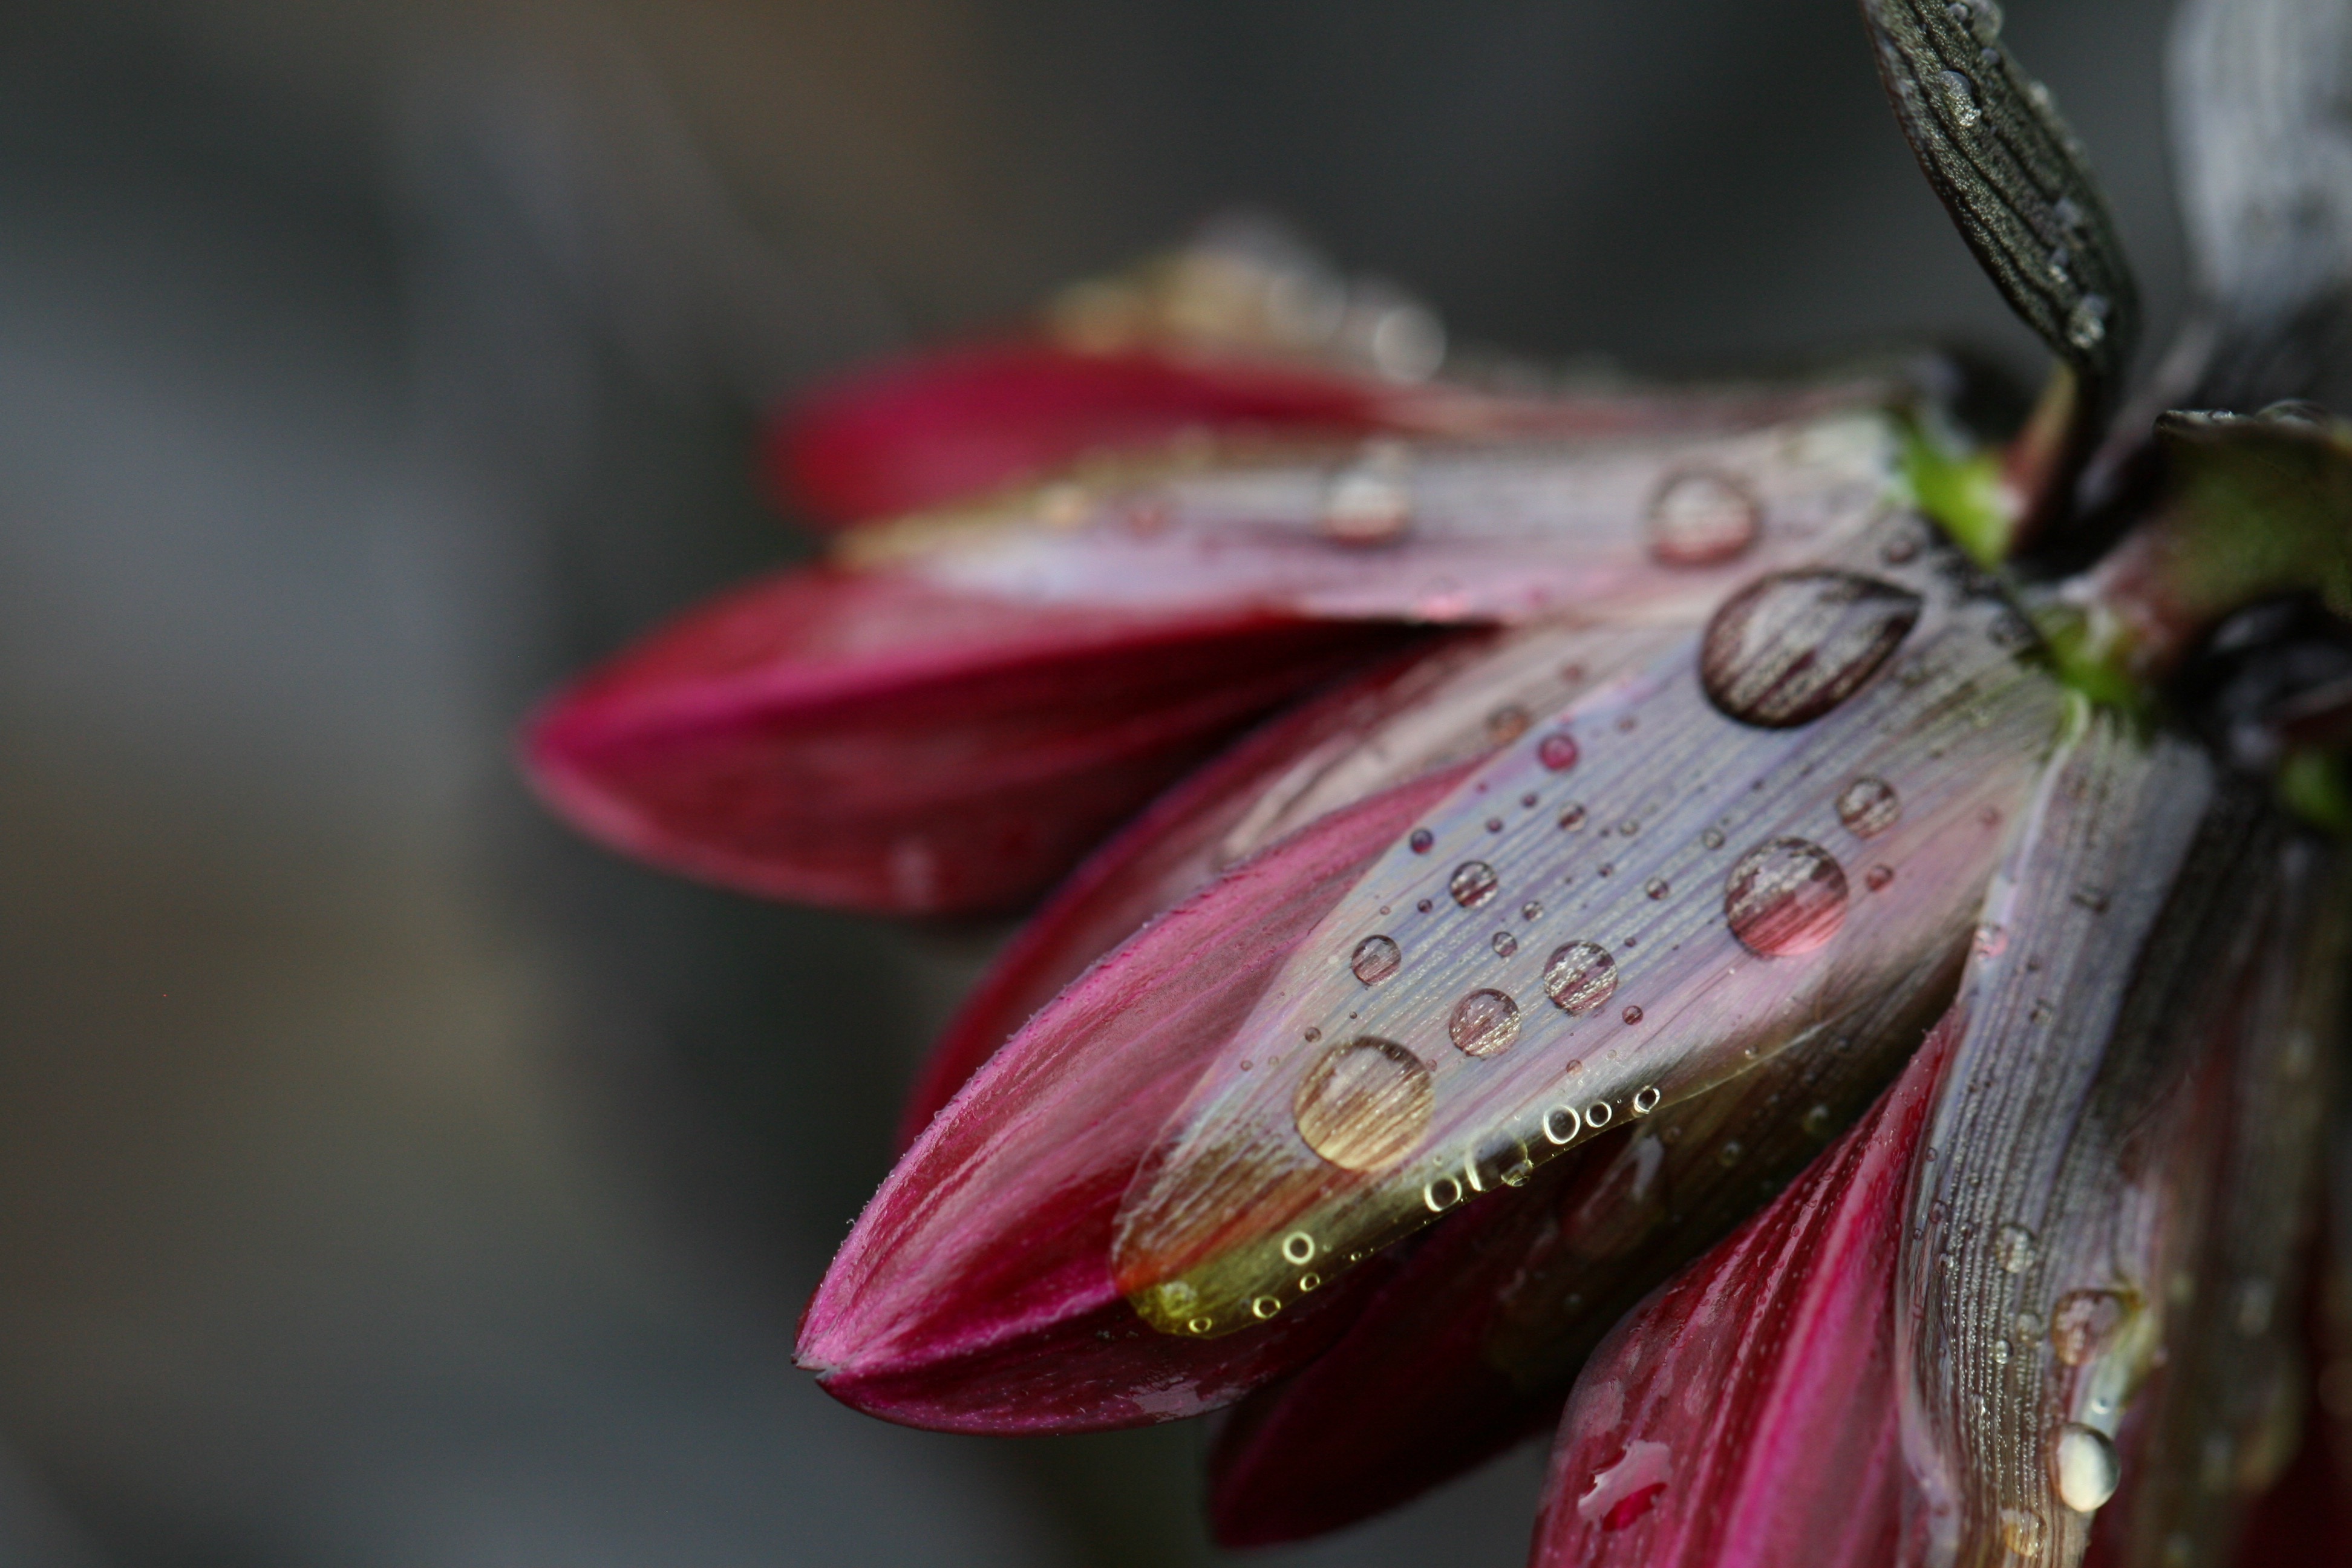
water, flower, plant, liquid, petal, purple, terrestrial plant, pink, moisture, blossom, drizzle, flowering plant, dew, close up, drop, magenta, Pedicel, frost, macro photography, annual plant, pollen, twig, wildflower, glass, plant stem, fritillaria, pollinator, lily family, still life photography, reflection, peach, perennial plant, freezing, winter, herbaceous plant